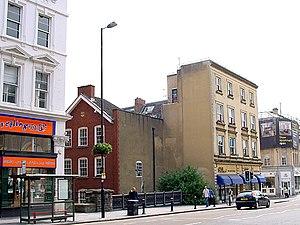
Well Hung Lover également appelé Naked Man Hanging From Window, ou simplement Naked Man, est une peinture murale de l'artiste de rue anonyme Banksy, réalisée sur un mur de Frogmore Street à Bristol, en Angleterre.